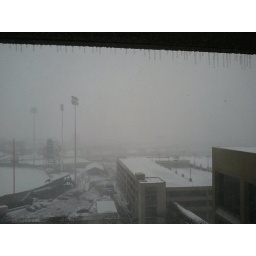
Lake effect flurries blowing in. Looking Southeast from my 8th floor office in downtown Buffalo